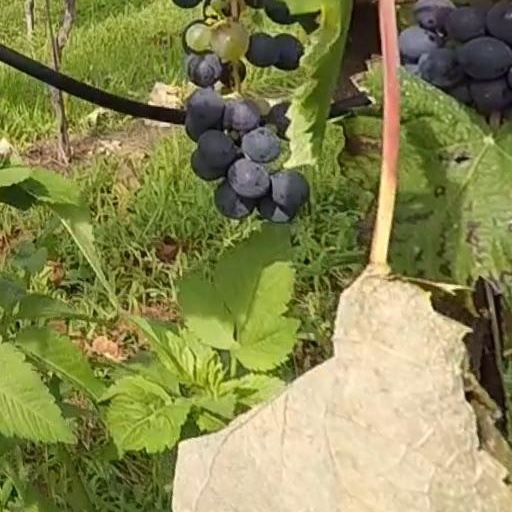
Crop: grape